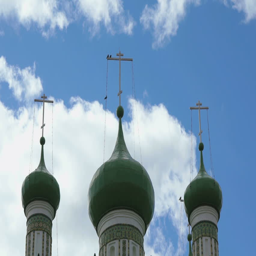
dark green domes with crosses of the monastery